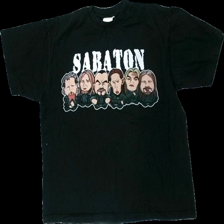
View: front
Type: T-shirt
Category: Men
Brand: Not in the list
Brand text on label: stedman
Colors: Black, Green, Red, White, Beige
Material: 82% bomull 18% polyester
Pattern: Other
Cut: Regular
Size: M
Season: All
Damage: nopprigt
Damage location: top center
Damage 2: slitet tryck
Damage 2 location: top center
Damage 3: slitet tryck
Damage 3 location: middle center
Price range: <50
Recommended usage: Reuse
Description: t-shirt med tryck
Comment: urtvättad/ dammig